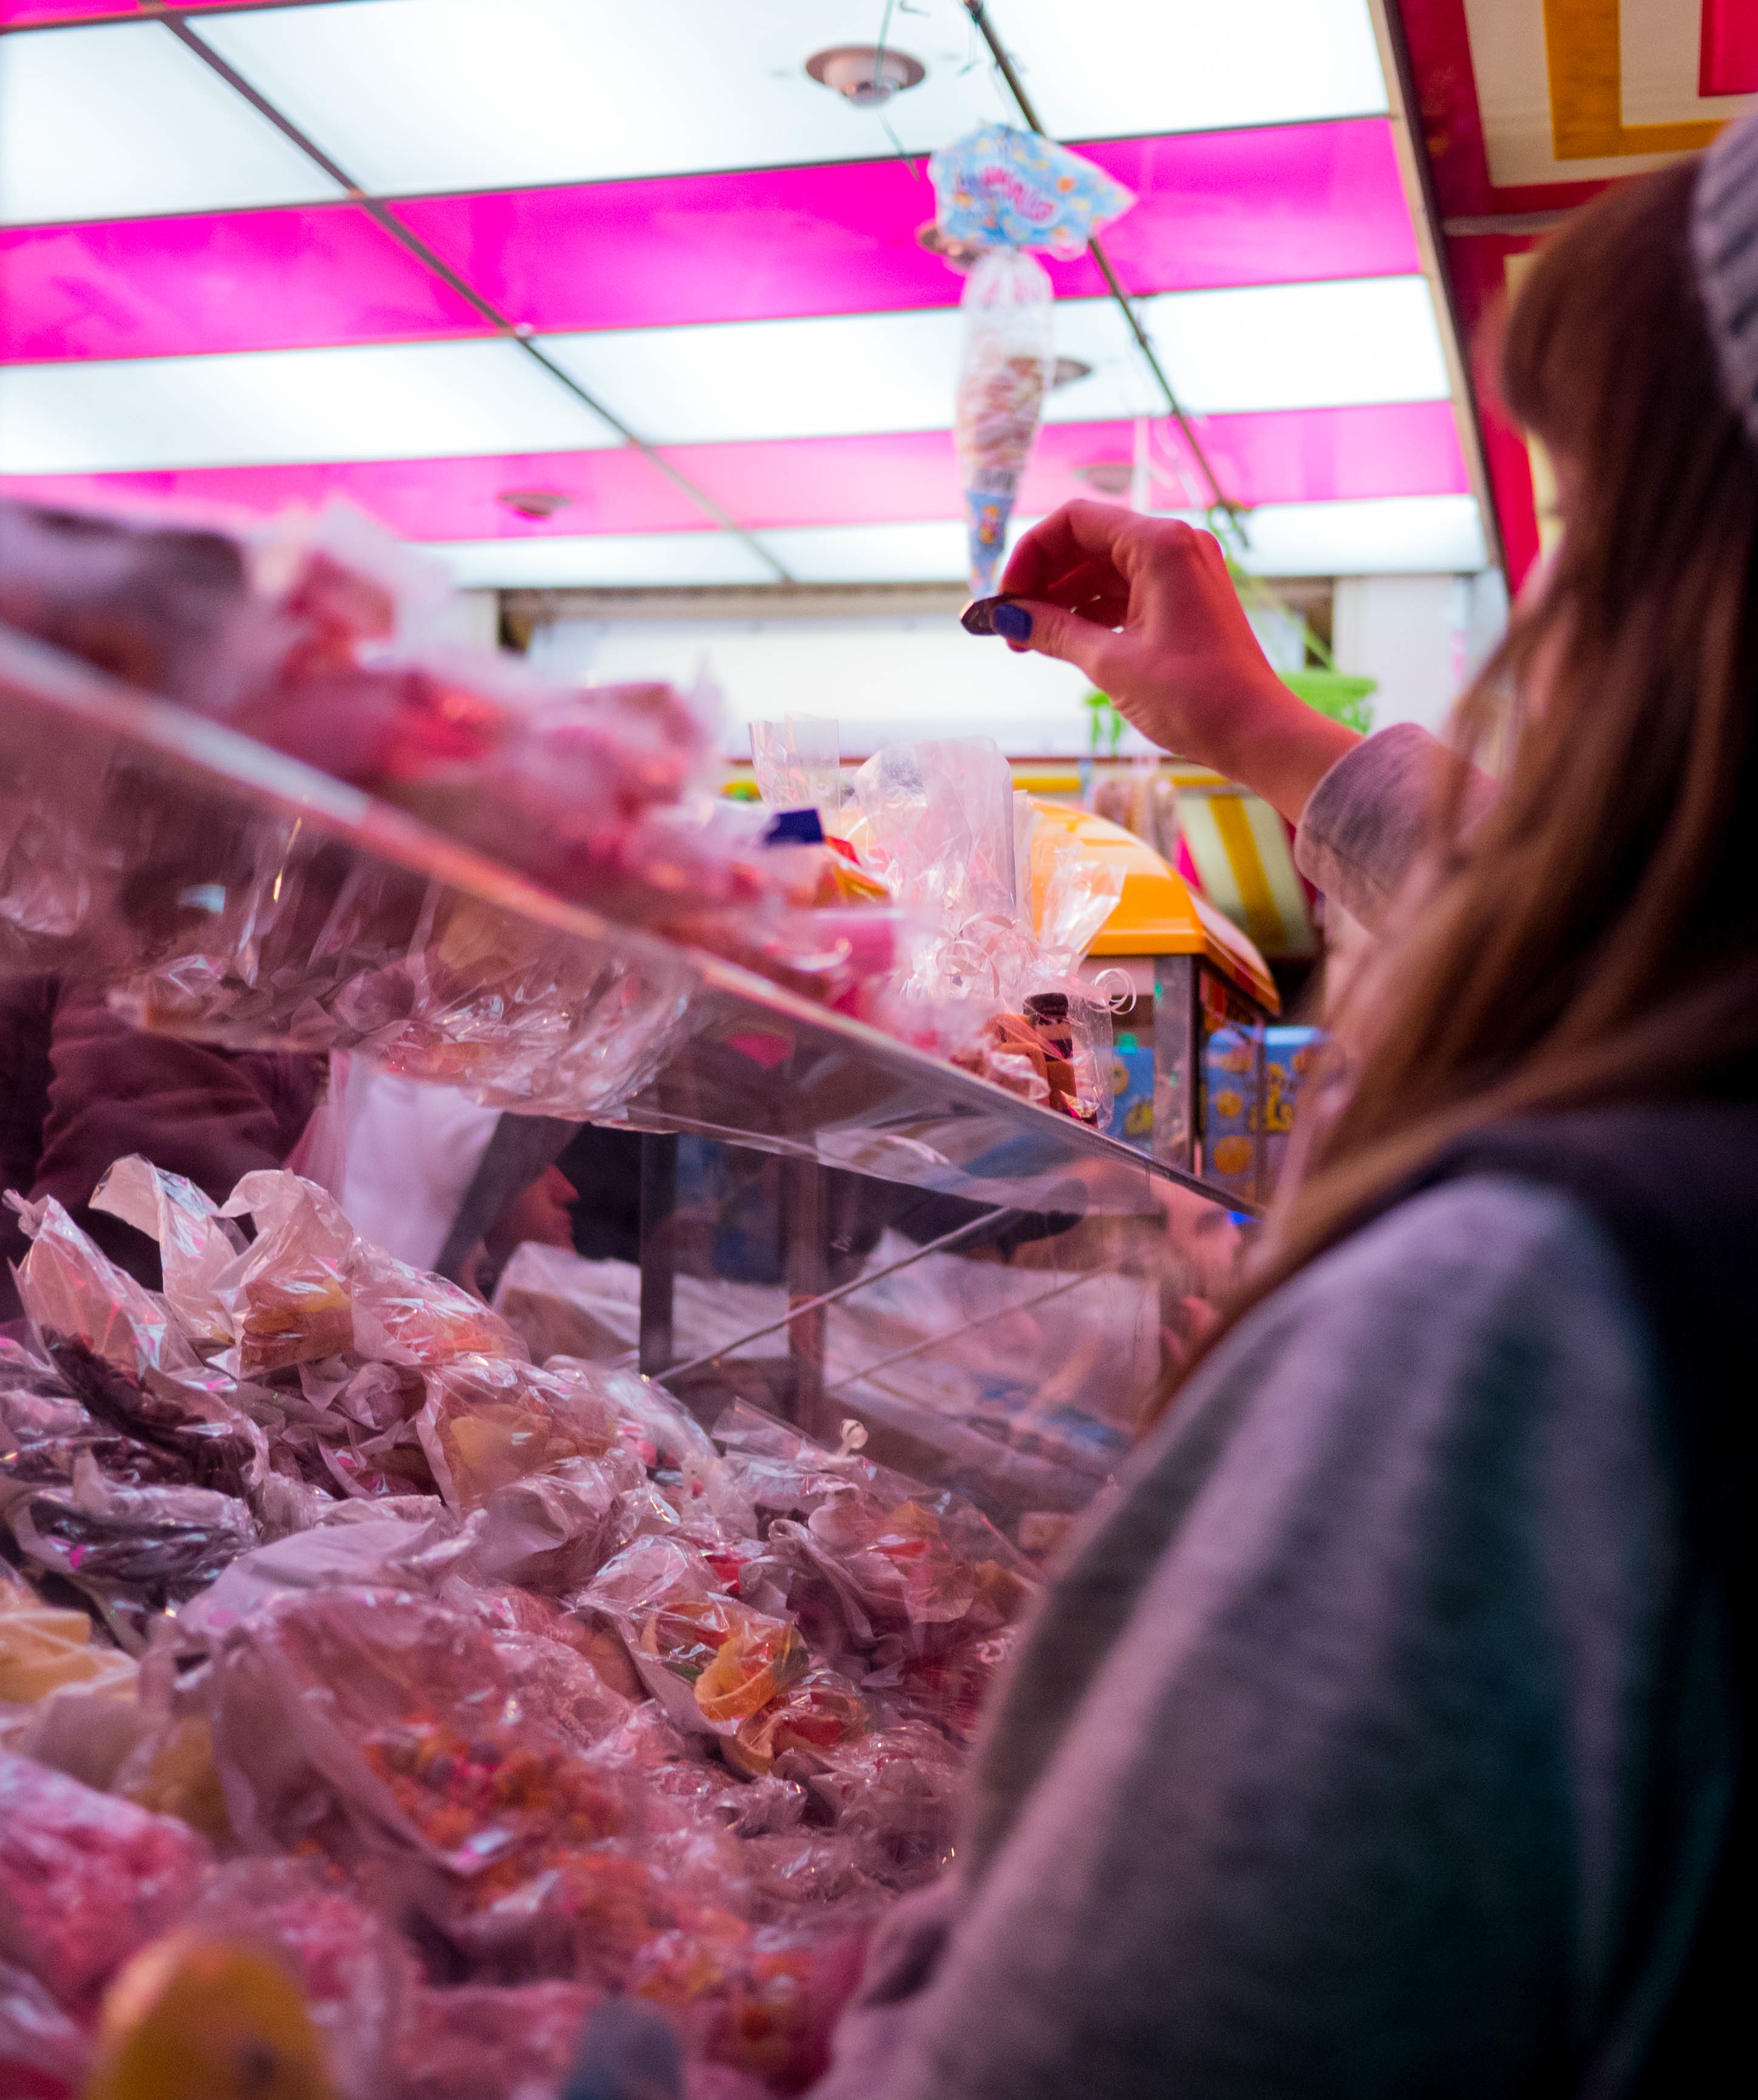
food, color, sense